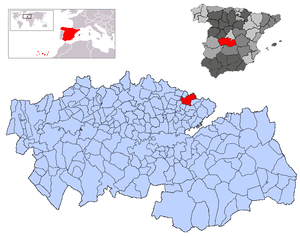
Illescas est une commune d'Espagne de la province de Tolède dans la communauté autonome de Castille-La Manche.